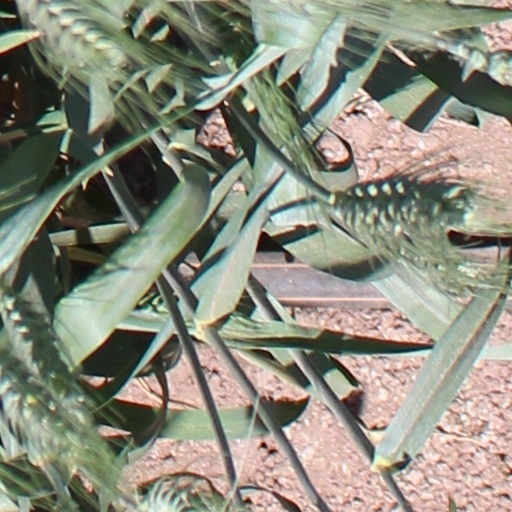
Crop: wheat